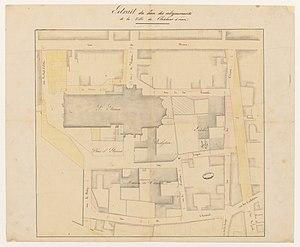
La cathédrale Saint-Étienne de Châlons est une cathédrale catholique située à Châlons-en-Champagne dans le département français de la Marne en région Grand Est, et dédiée à saint Étienne.